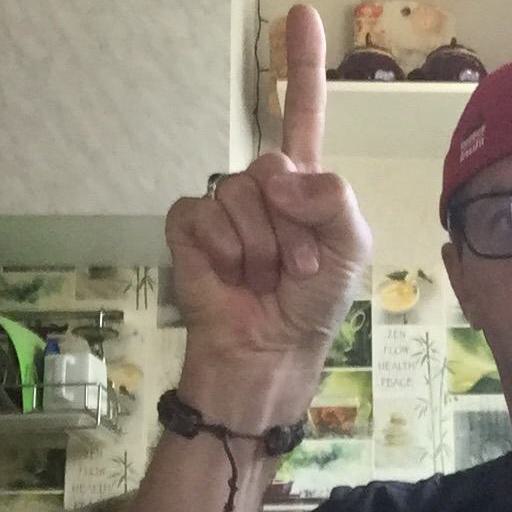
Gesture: one